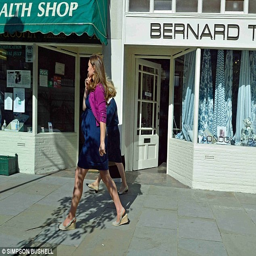
duchess of shopping for the nursery .